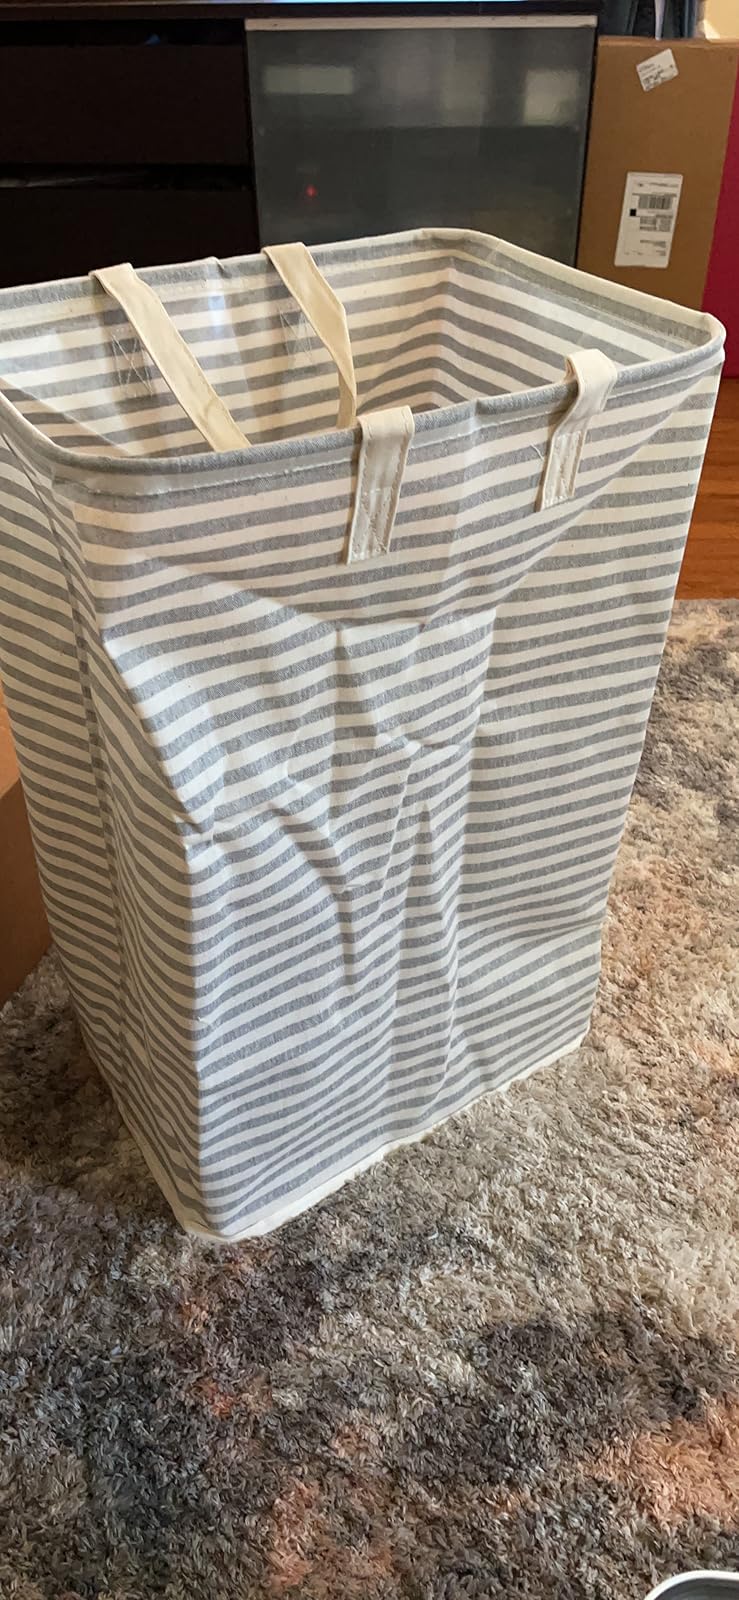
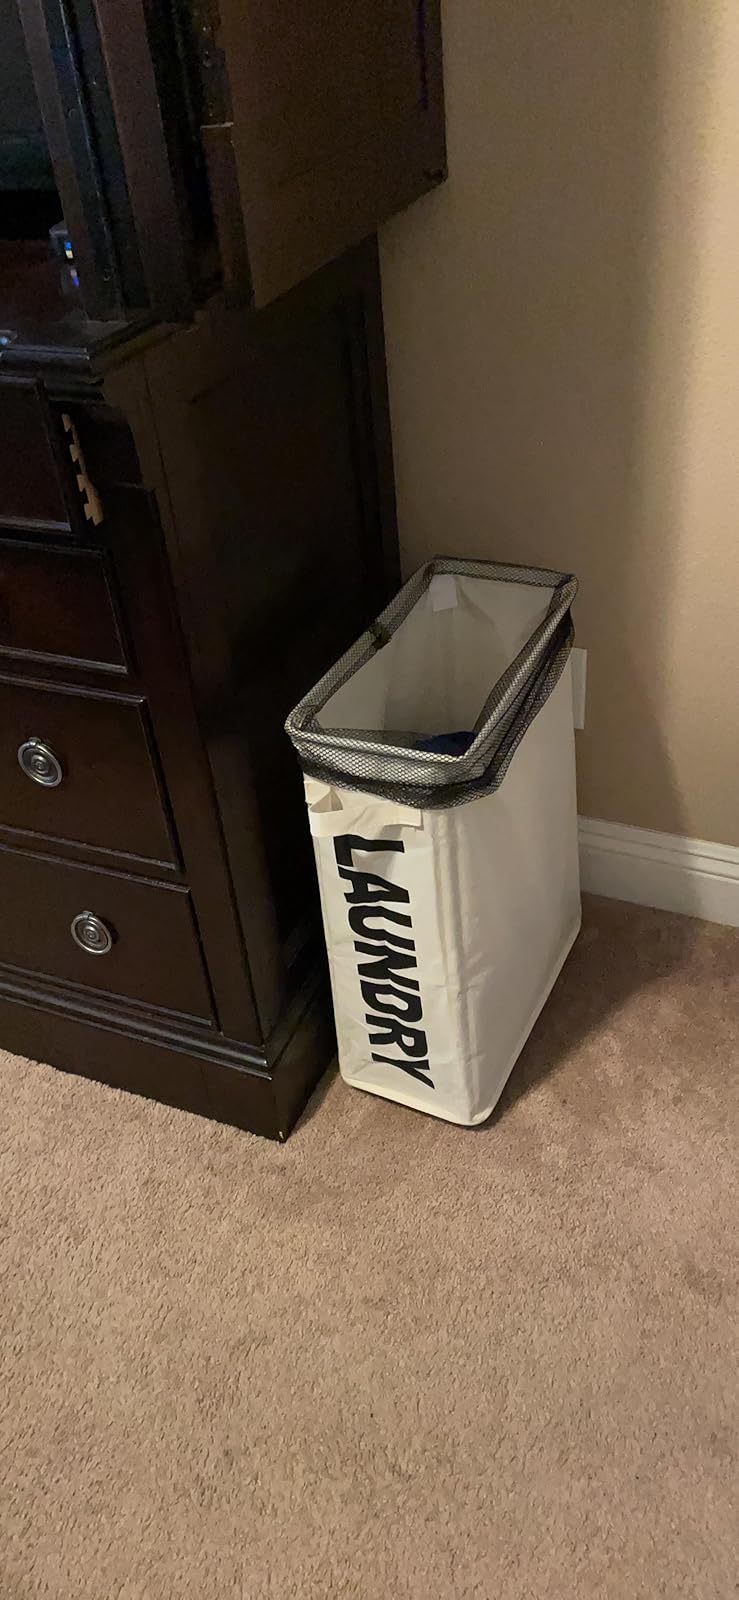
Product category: items_hamper
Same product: no